USS Reprisal (1776)

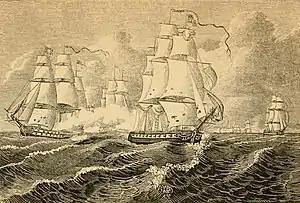
1848 illustration of "Reprisal" being chased by British warships

On December 17, 1776, "Reprisal" docked at Saint-Nazaire, France, where Wickes prepared the ship for her first cruise in European waters. She set sail again on January 24, 1777, cruising along the coast of Spain, in the Bay of Biscay and in the mouth of the English Channel.